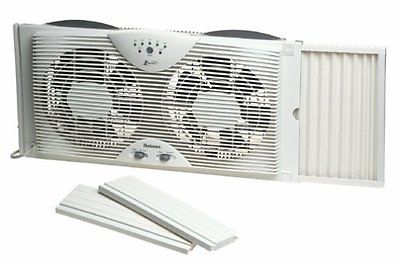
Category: fan